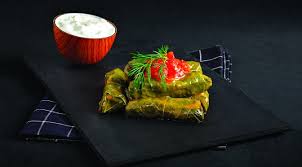
Yemek: yaprak_sarma